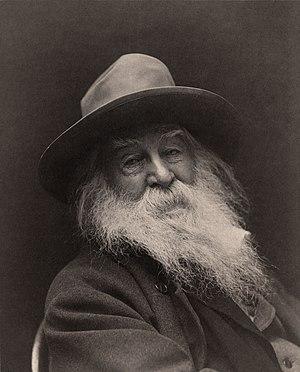
Les poètes de cette liste sont nés aux États-Unis, ou ont publié la majeure partie de leurs œuvres lorsqu'ils vivaient aux États-Unis.
L'histoire de la poésie des États-Unis est profondément liée à l'histoire de la nation américaine elle-même, ses conflits, ses guerres, et de ses évolutions économiques et sociales. La poésie américaine émerge véritablement dans la littérature de langue anglaise durant l'époque coloniale, lorsque les États-Unis sont encore des territoires britanniques. La poésie de cette période, écrite par les premiers colons, est pour une majeure partie empreinte de puritanisme d'une part, et aspire aussi à la démocratie et à la liberté d'autre part, utilisant des modèles traditionnels de la poésie anglaise en matière de forme, de diction, et de sujet. C'est seulement au cours du XIXᵉ siècle que commence à s'affirmer un style américain propre. À partir de la fin du XIXᵉ siècle, alors que Walt Whitman et Emily Dickinson gagnent en popularité par des techniques stylistiques particulières qui affirment une identité poétique américaine propre, les poètes américains commencent à s'imposer sur le devant de la scène de la littérature anglaise. Cette avant-gardisme poétique américain se confirme au XXᵉ siècle, dans la mesure où Ezra Pound et T.S.
Walter Whitman, plus connu sous le nom de Walt Whitman, né le 31 mai 1819 à West Hills, New York et mort le 26 mars 1892 à Camden, est un poète, romancier, journaliste, éditeur américain. Son recueil de poèmes Feuilles d'herbe est considéré comme son chef-d'œuvre.